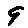
Label: 9